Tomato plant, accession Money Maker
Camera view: bottom (45 deg); turntable rotation: 120 degrees
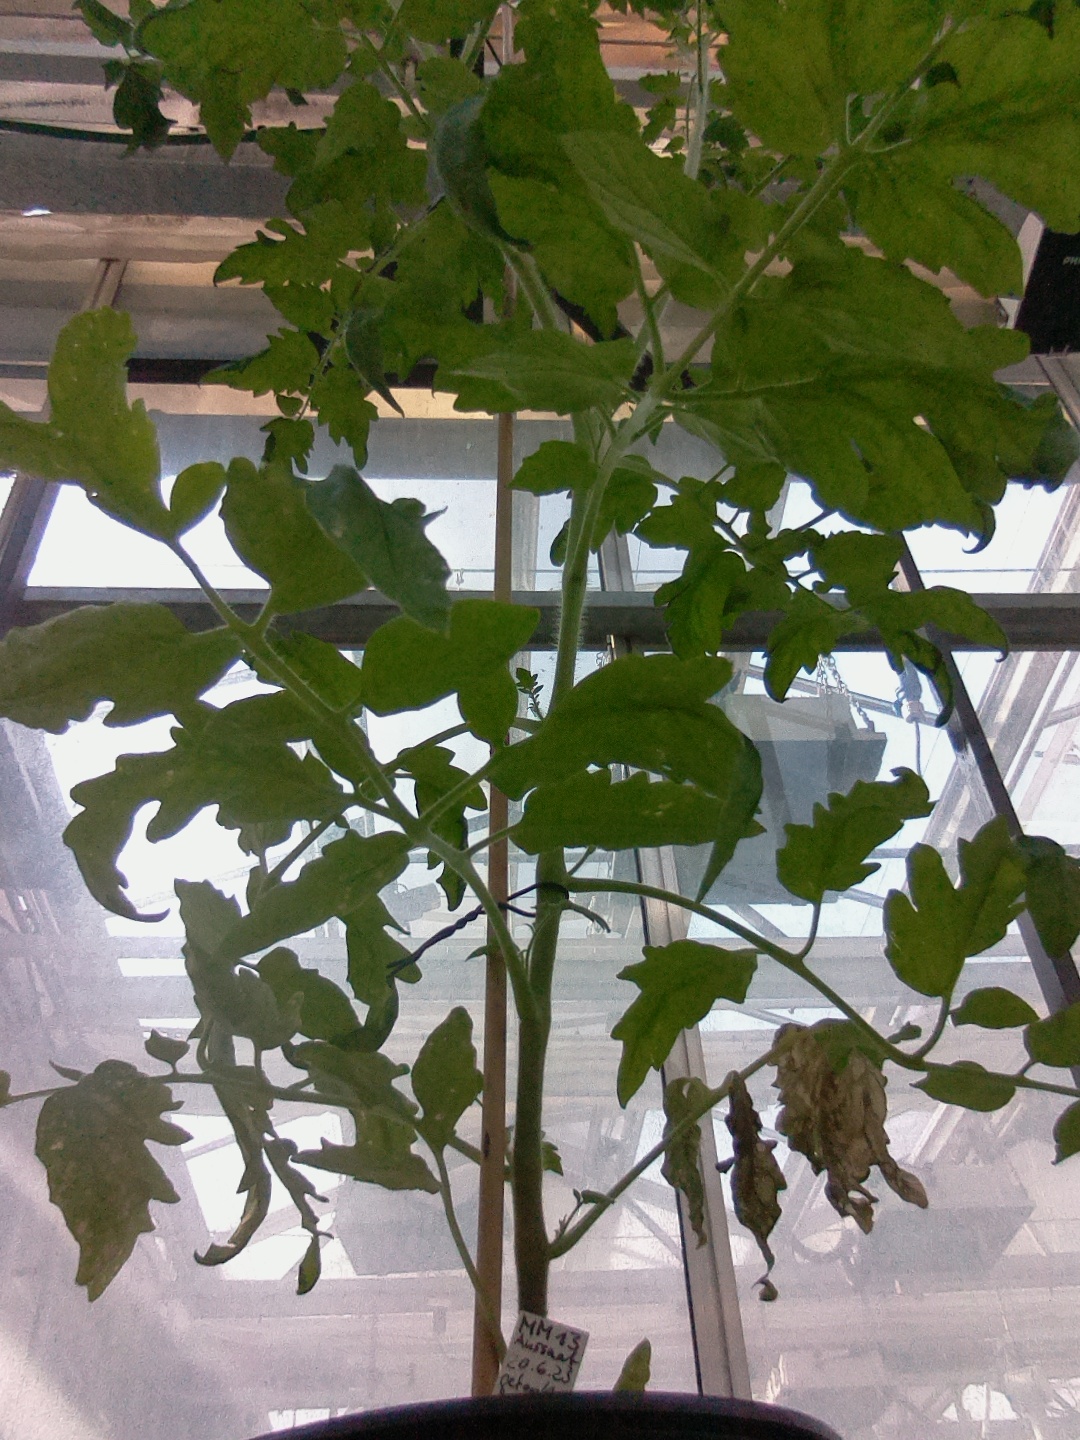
BBCH growth stage 70: Fruits at the main stem or branches visibles